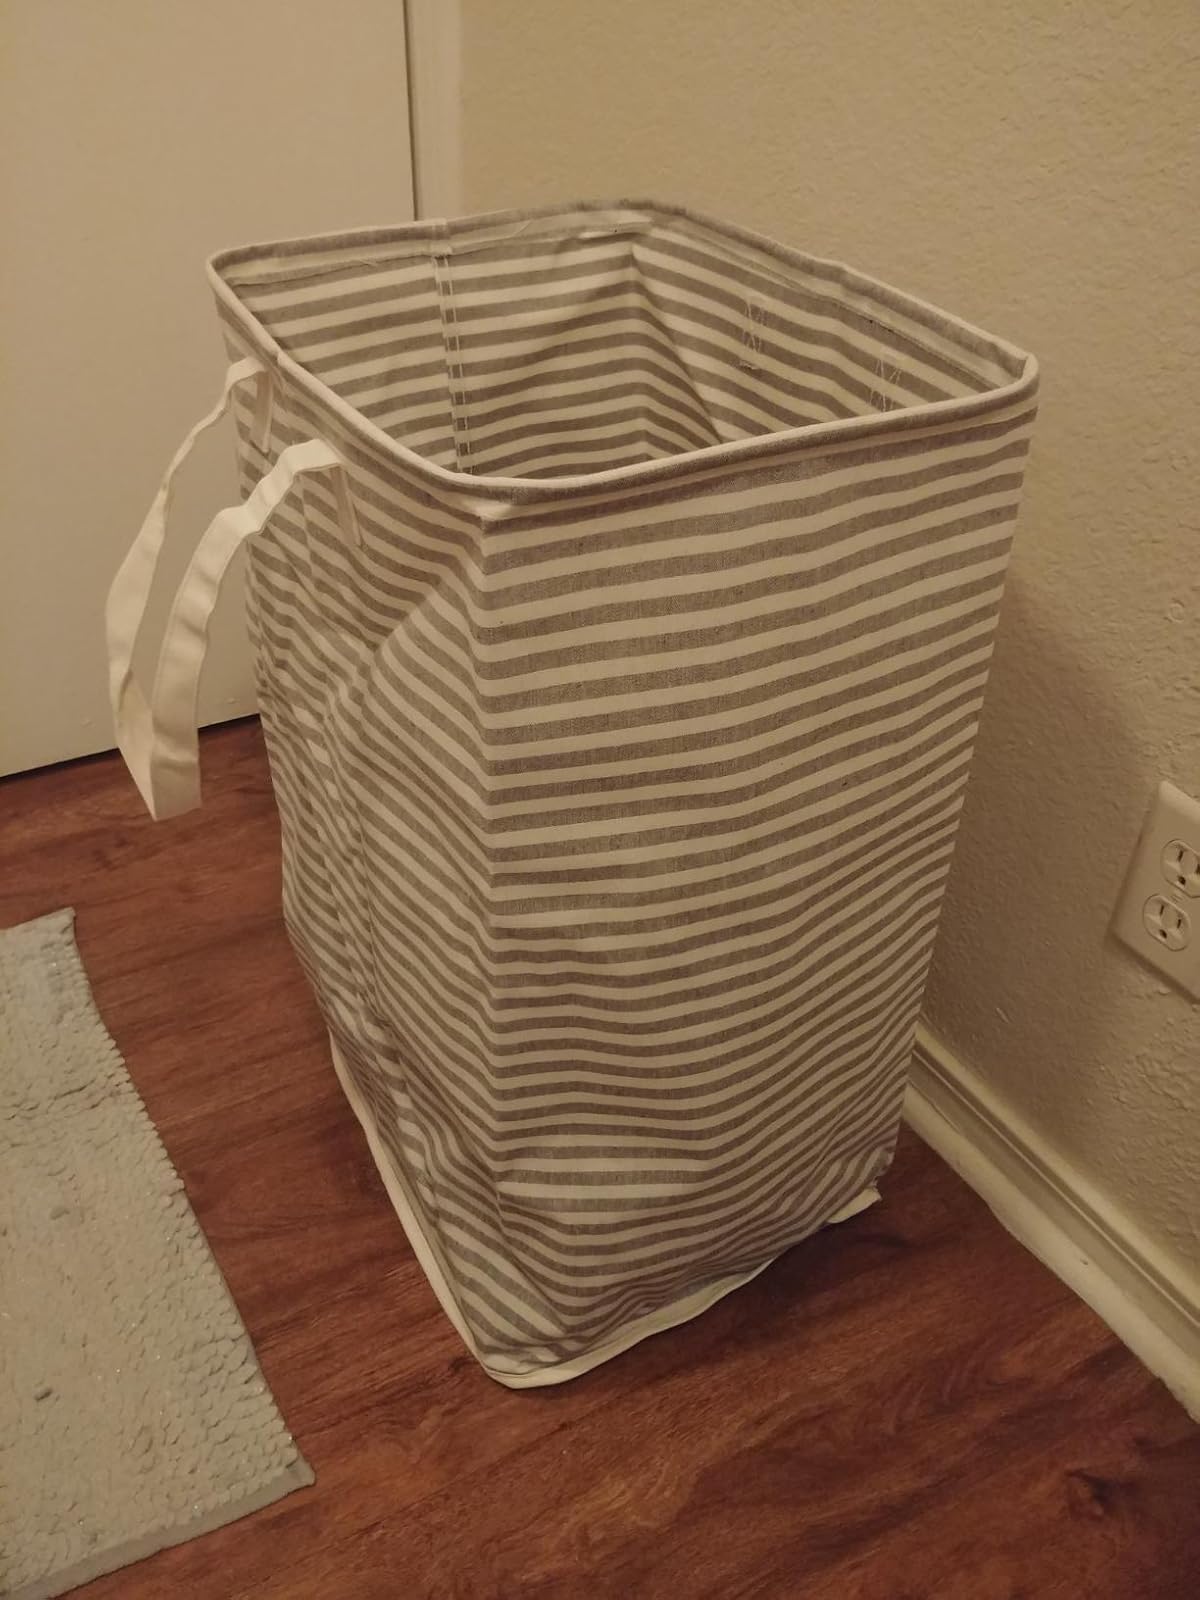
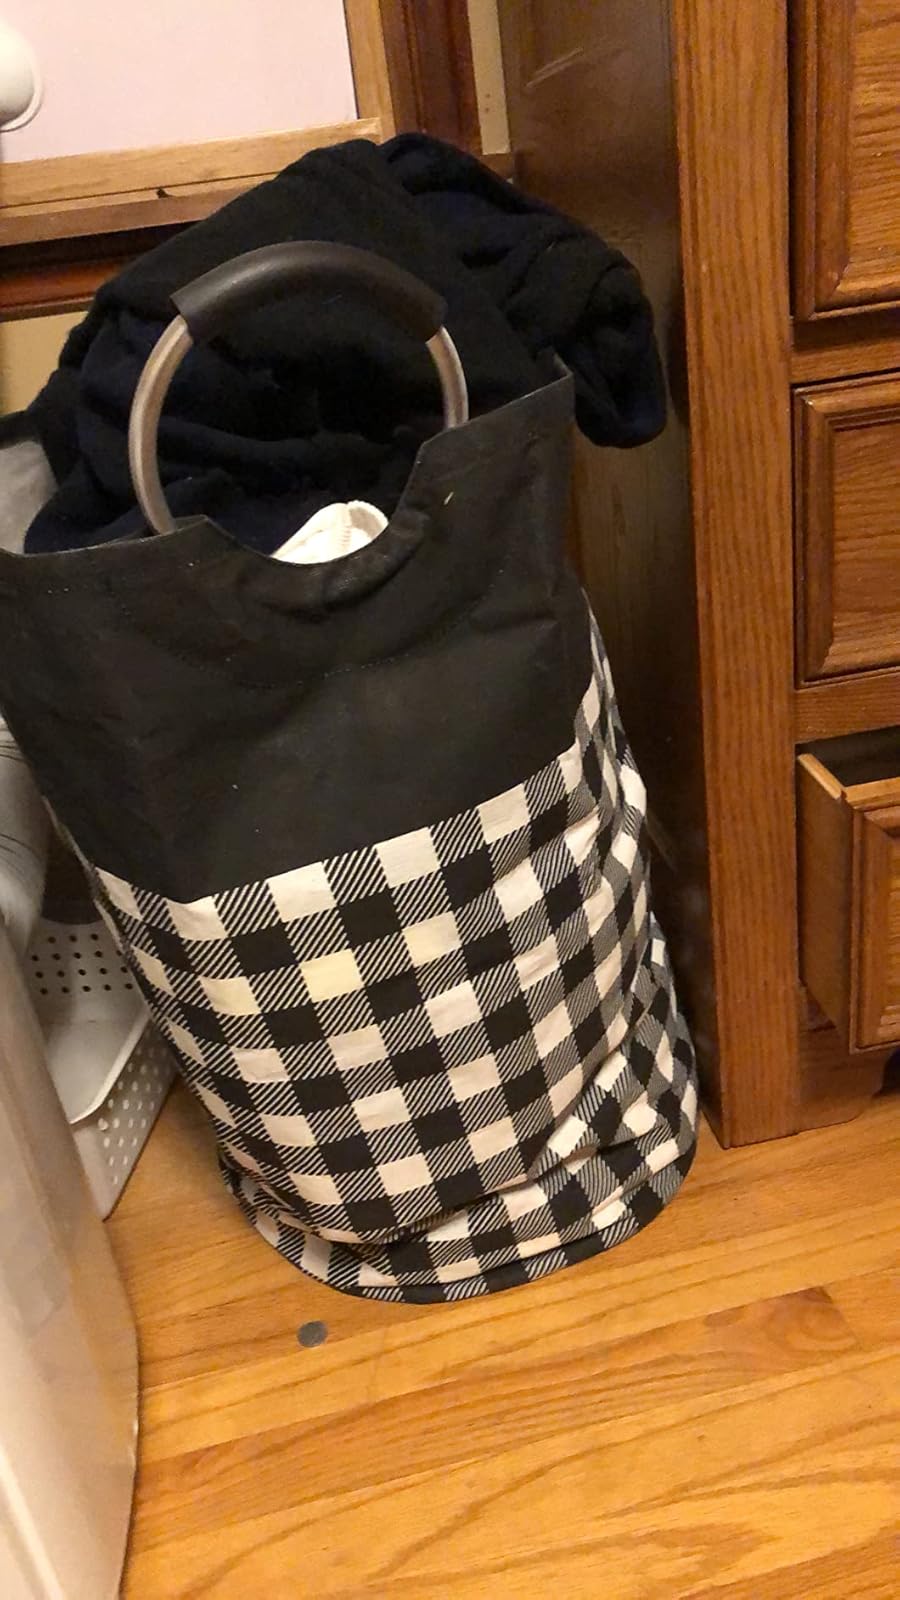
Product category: items_hamper
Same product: no